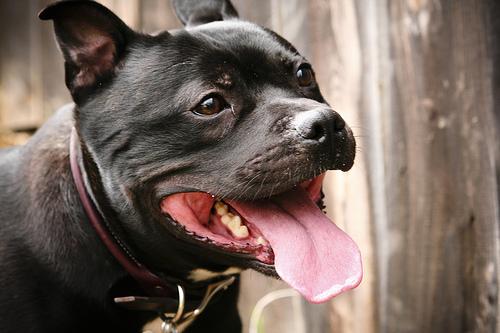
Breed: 203-n000015-Staffordshire_bullterrier